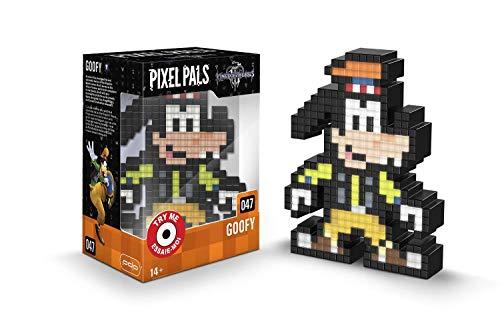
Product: PDP Pixel Pals Kingdom Hearts Goofy Collectible Lighted Figure, 878-056-NA-GOOF - Not Machine Specific
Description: Light up pixel-art renditions of iconic characters.
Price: $ 12 63
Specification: ASIN:B07GX6P6F7|Releasedate:November1,2018|Pricing:ThestrikethroughpriceistheListPrice.SavingsrepresentsadiscountofftheListPrice.|ProductDimensions:3.5x4.9x6.6inches;6.6ounces|Media::VideoGame